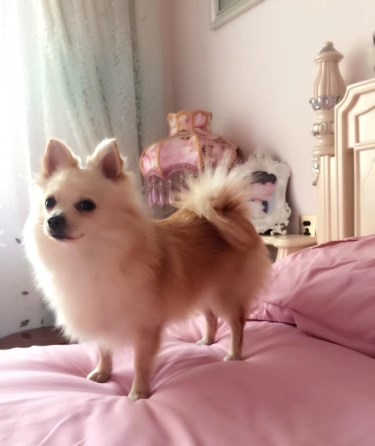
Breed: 1936-n000005-Pomeranian